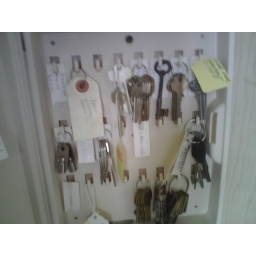
Key box in new house